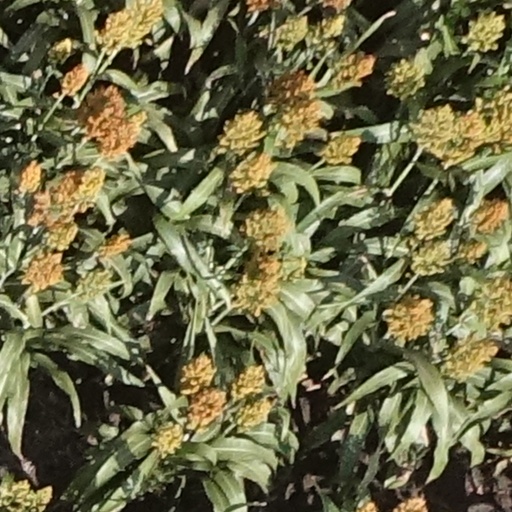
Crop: sorghum